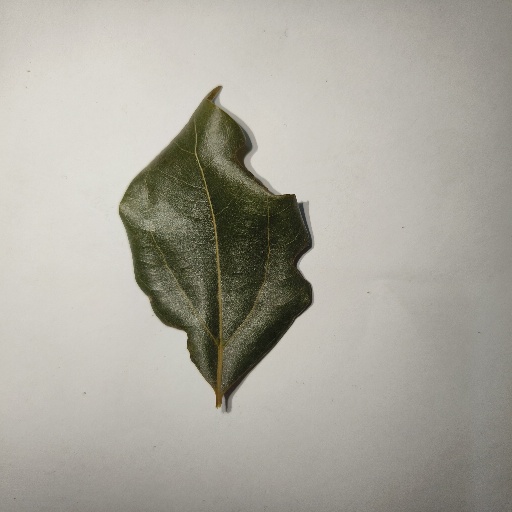
Species: Camphor
Leaf condition: Shot Hole